Taiwanese Hokkien

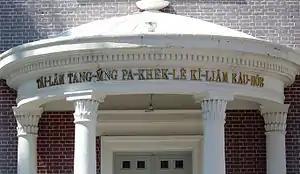
Pe̍h-ōe-jī inscription at a church in Tâi-lâm commemorating Thomas Barclay.

Many keyboard layouts and input methods for entering either Latin or Han characters in Taiwanese are available. Some of them are free of charge, and some are commercial.